Paddington Bear (TV series)

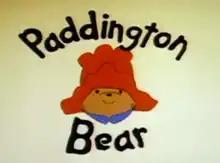

Paddington Bear is an animated children's television series based on the Paddington Bear stories written by Michael Bond. The show was made by Hanna-Barbera in association with Central Independent Television. In the series, the character of an American boy named David—Jonathan and Judy Brown's cousin who arrived in London on the same day as Paddington—was added to the stories. The series, part of "The Funtastic World of Hanna-Barbera" in 1989, lasted 13 episodes.